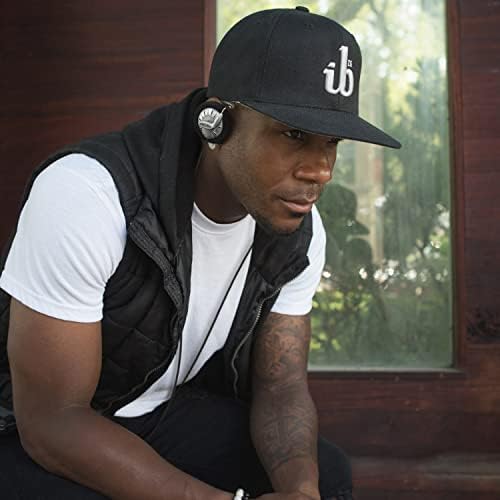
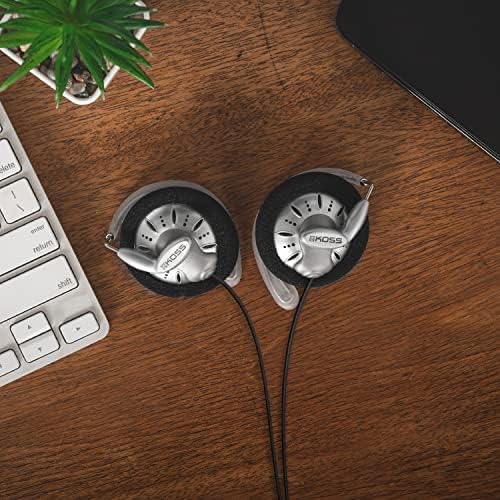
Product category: headphones
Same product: yes